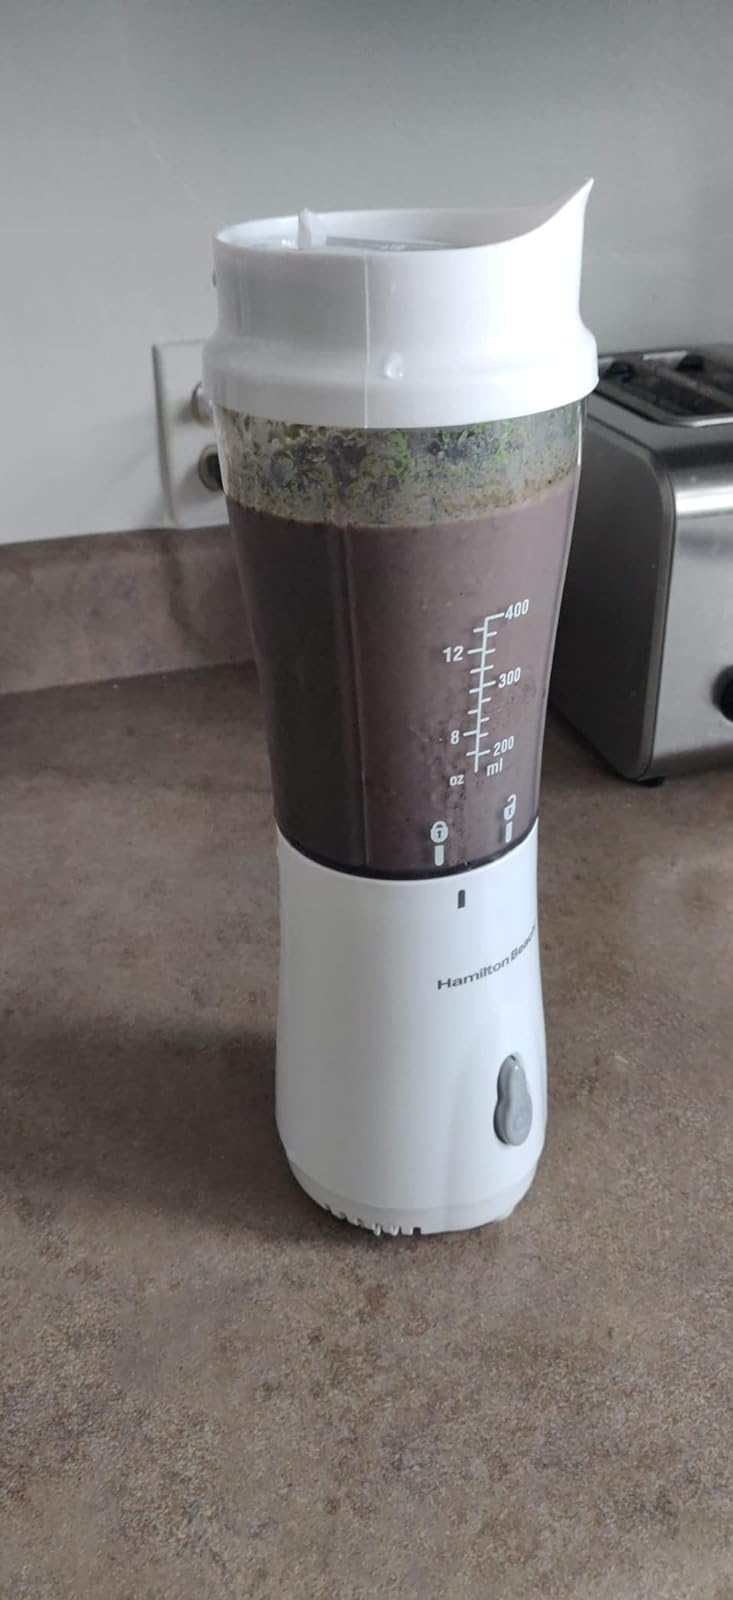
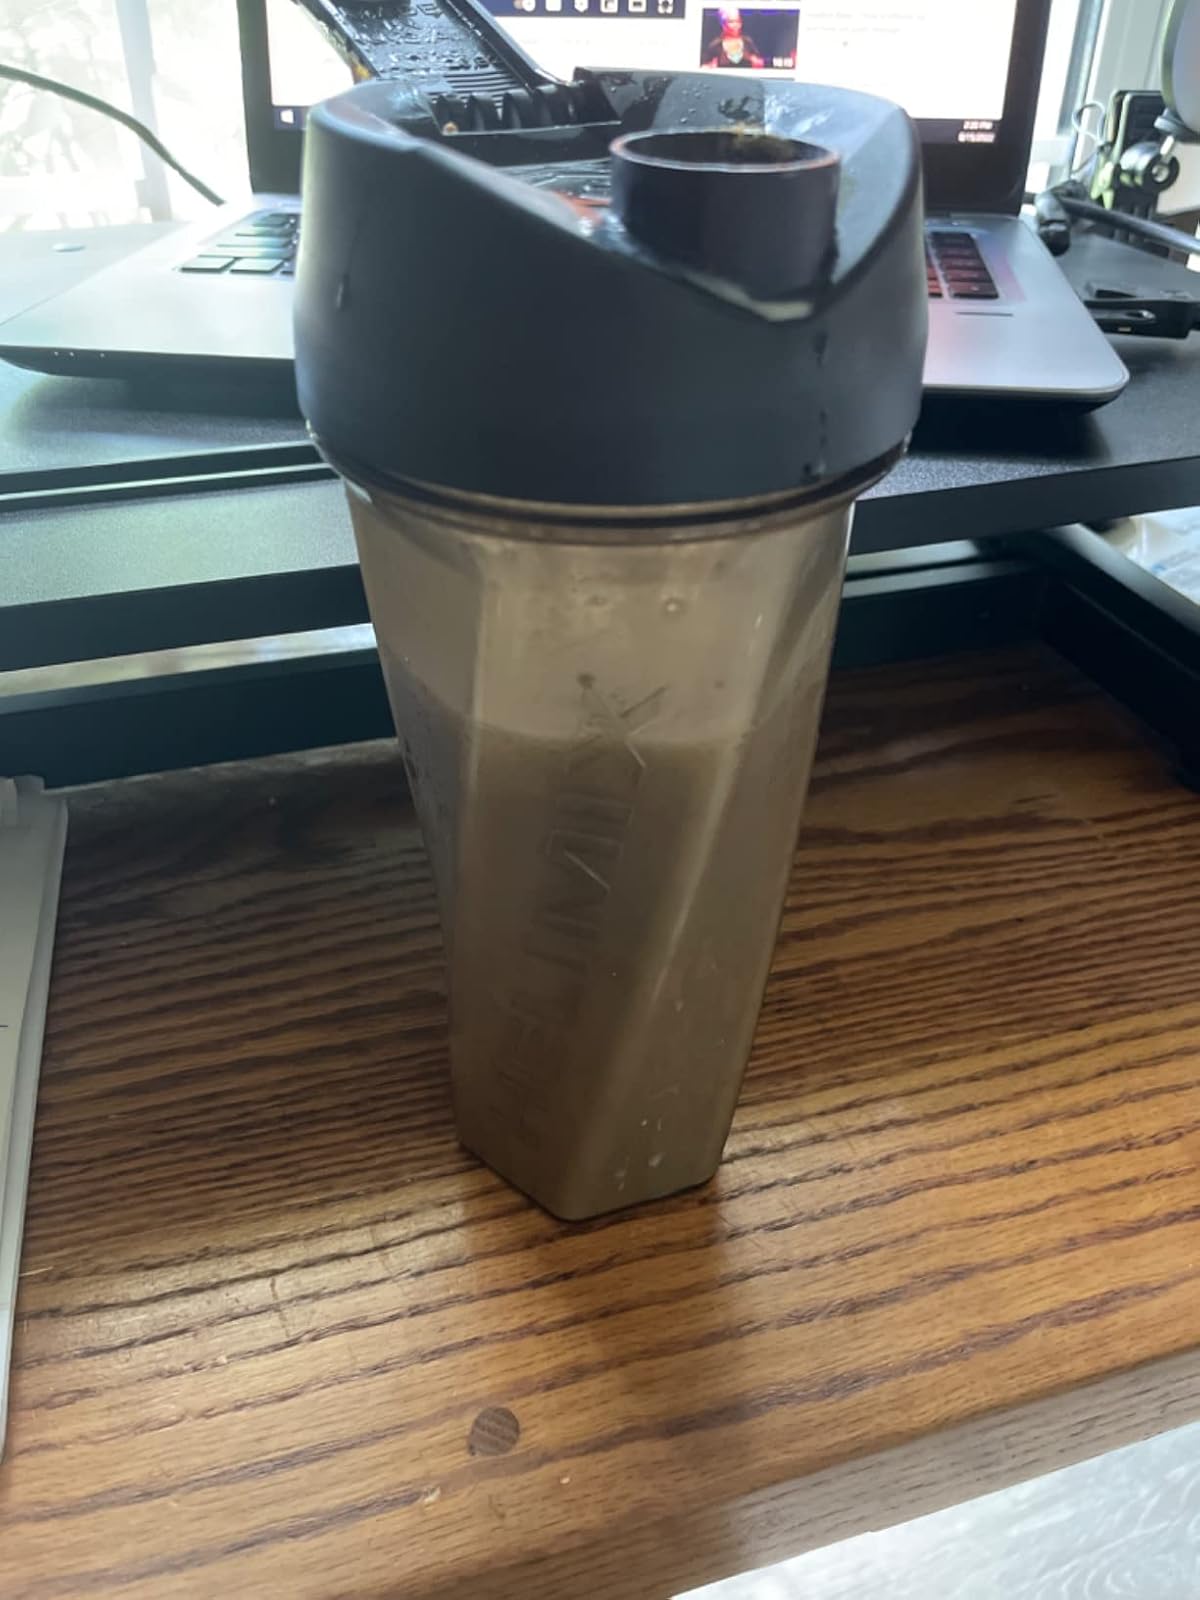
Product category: items_blender
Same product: no